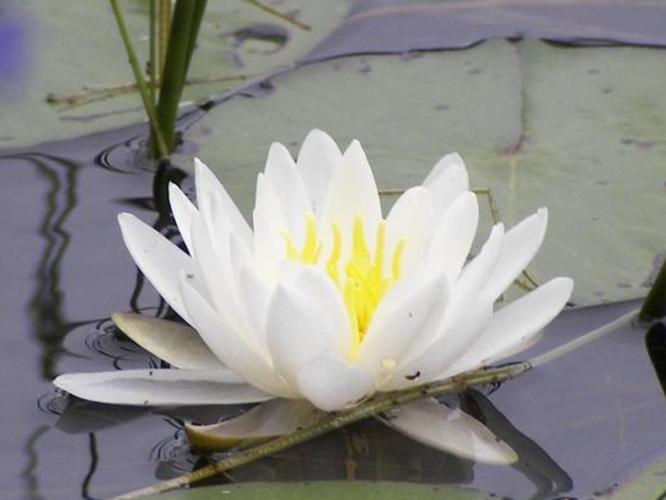
Label: water lily